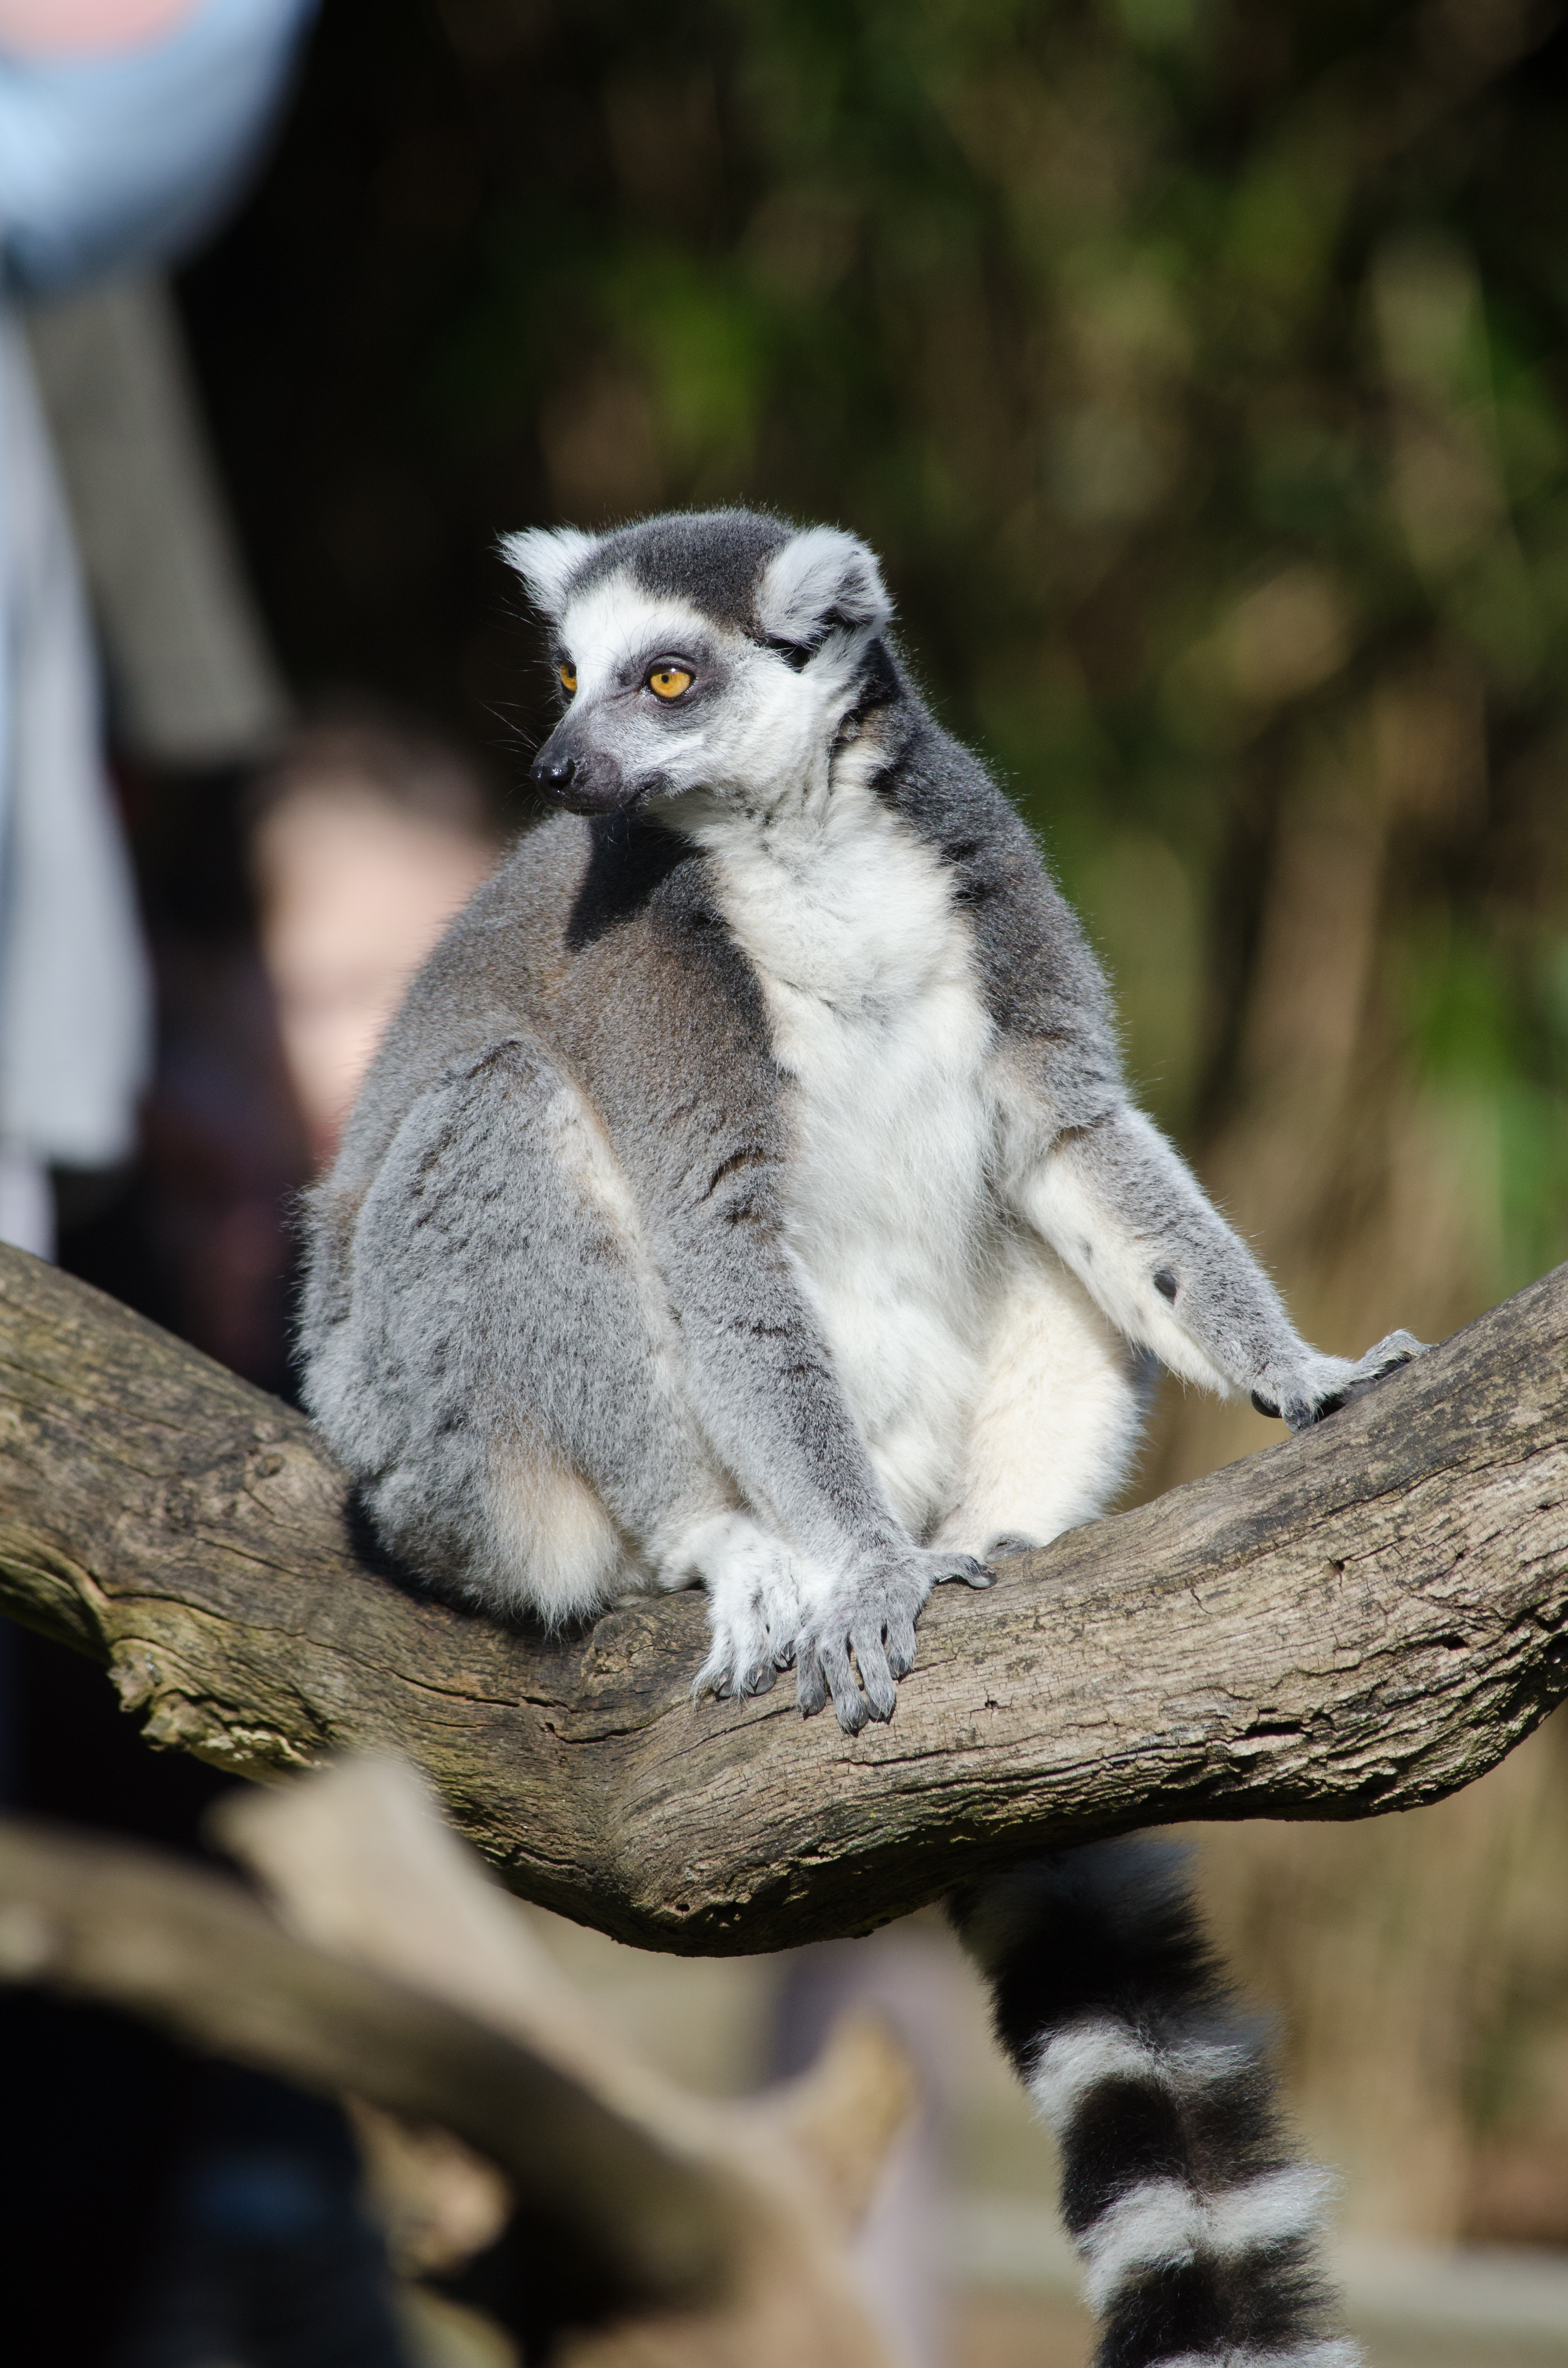
ring, feet, cute, wildlife, zoo, mammal, nikon, fauna, primate, eyes, hands, madagascar, vertebrate, germany, deutschland, adorable, lemur, d7000, niedlich, tierpark, tailed, katta, madagaskar, lemuren, kattas, fuse, h nde